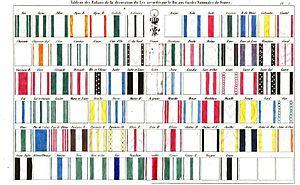
La décoration du Lys a été créée en 1814 en faveur de la garde nationale de Paris.